Pope Adrian I

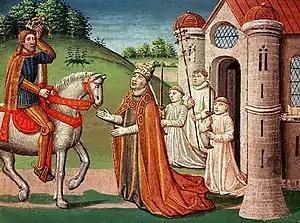
15th-century miniature depicting Adrian I greeting the Frankish king Charlemagne

From 781 Adrian began dating papal documents by the years of Charlemagne's reign, instead of the reign of the Byzantine Emperor.